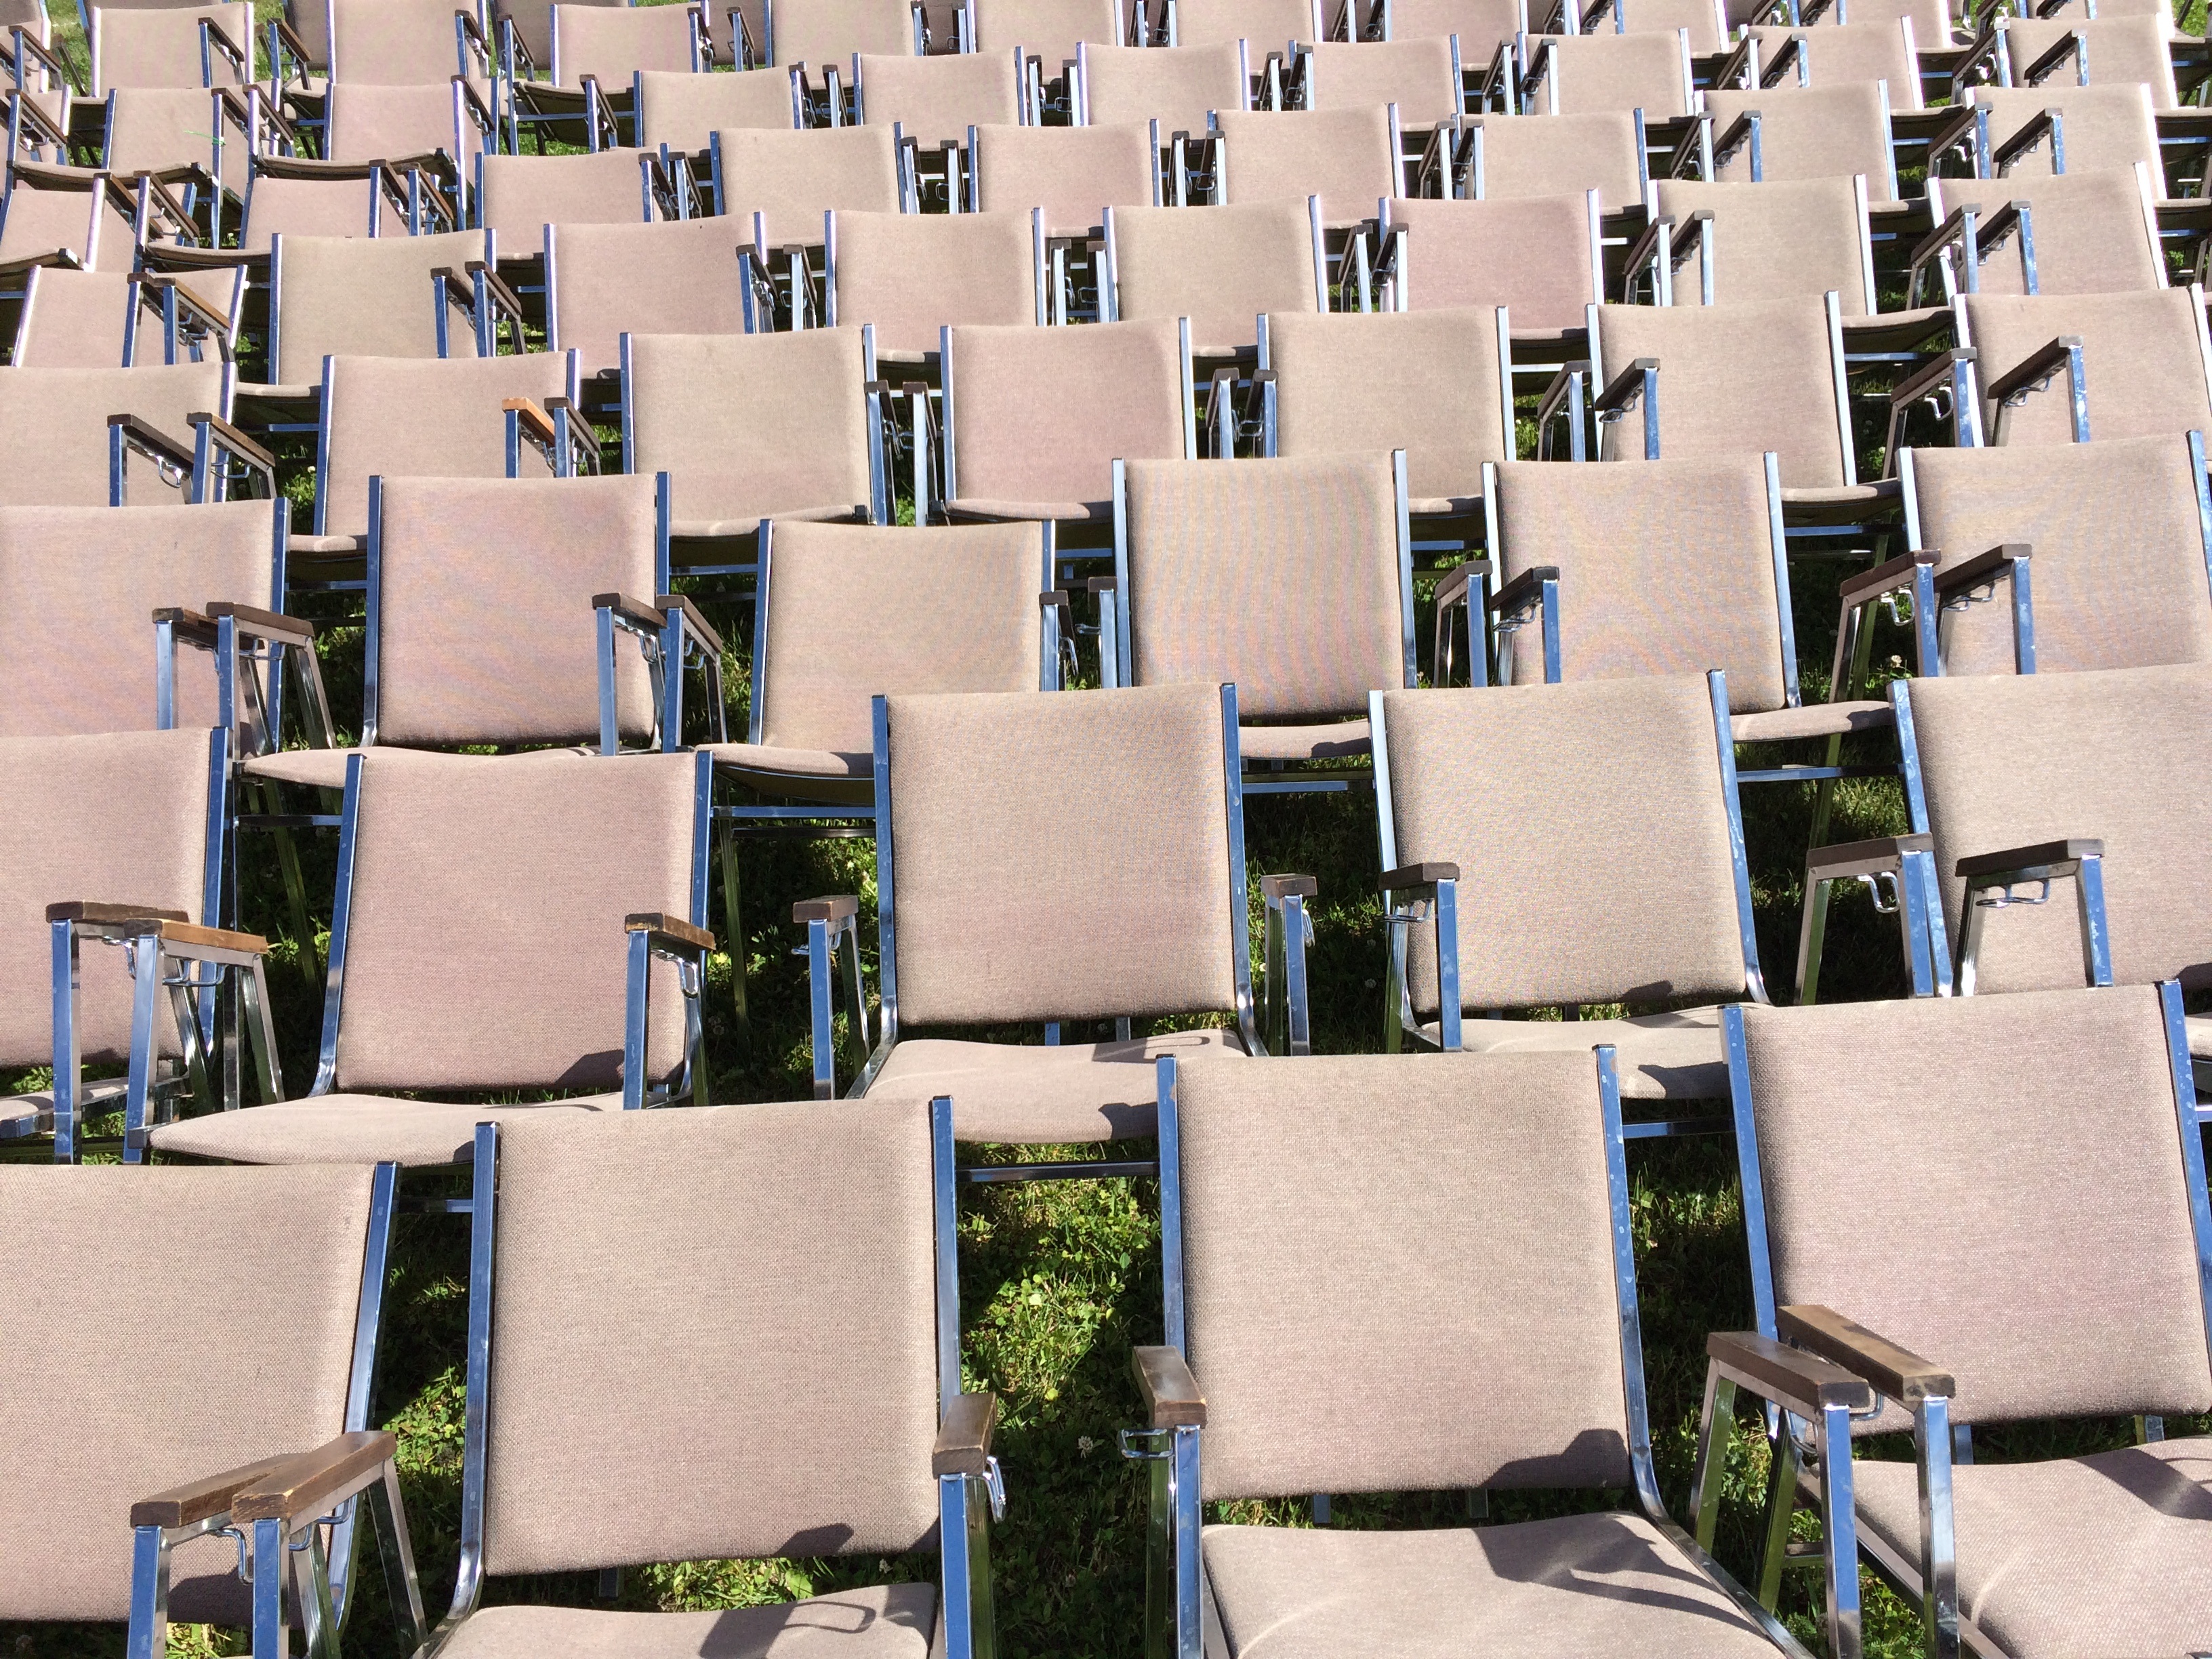
chair, wall, summer, furniture, room, interior design, outdoors, outside, design, window covering